Two Times Lotte

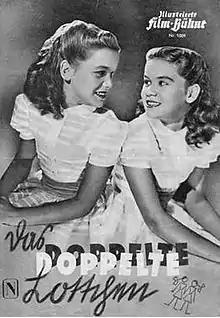

Two Times Lotte is a 1950 West German film, directed by Josef von Báky and starring Antje Weisgerber, Peter Mosbacher, Isa, and Jutta Günther. It was made by Bavaria Film at the Emelka Studios near Munich, and its sets were designed by the art directors Robert Herlth and Willy Schatz.